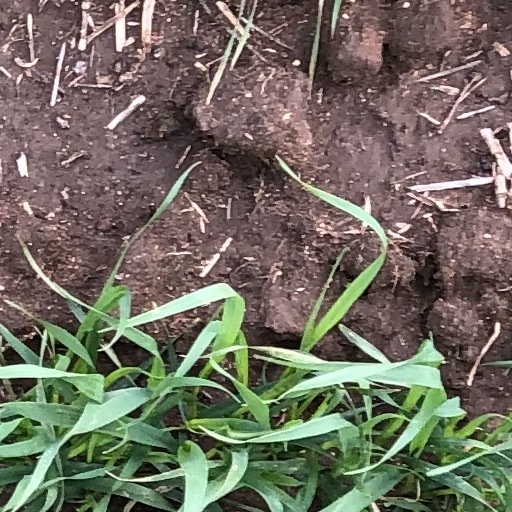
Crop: wheat